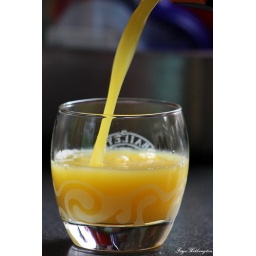
orange in a baileys glass lol